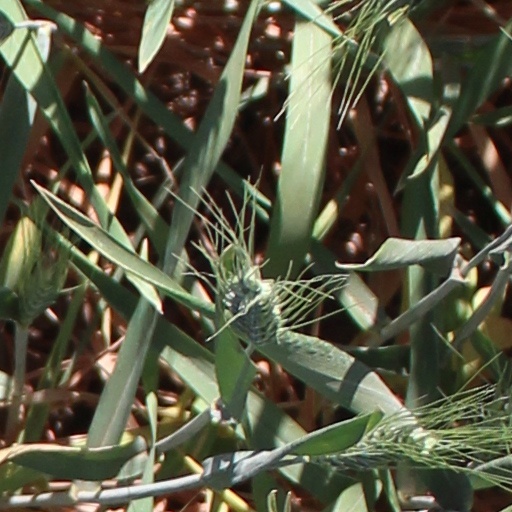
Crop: wheat